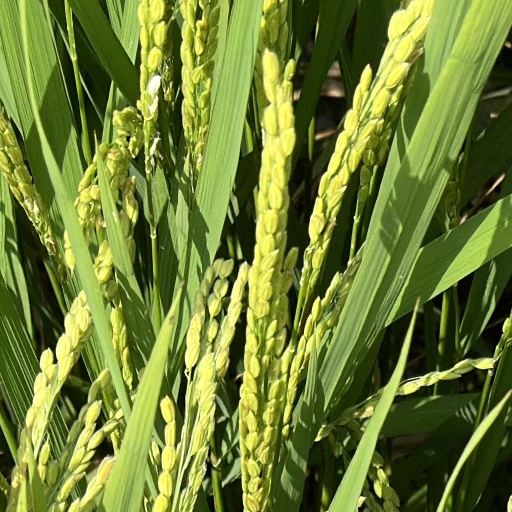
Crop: rice